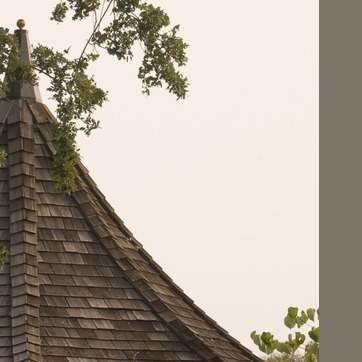
Material: sky